Nishi-Isahaya Station

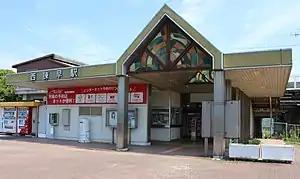
Nishi-Isahaya Station in 2021

is a passenger railway station located in the city of Isahaya, Nagasaki Prefecture, Japan. It is operated by JR Kyushu.